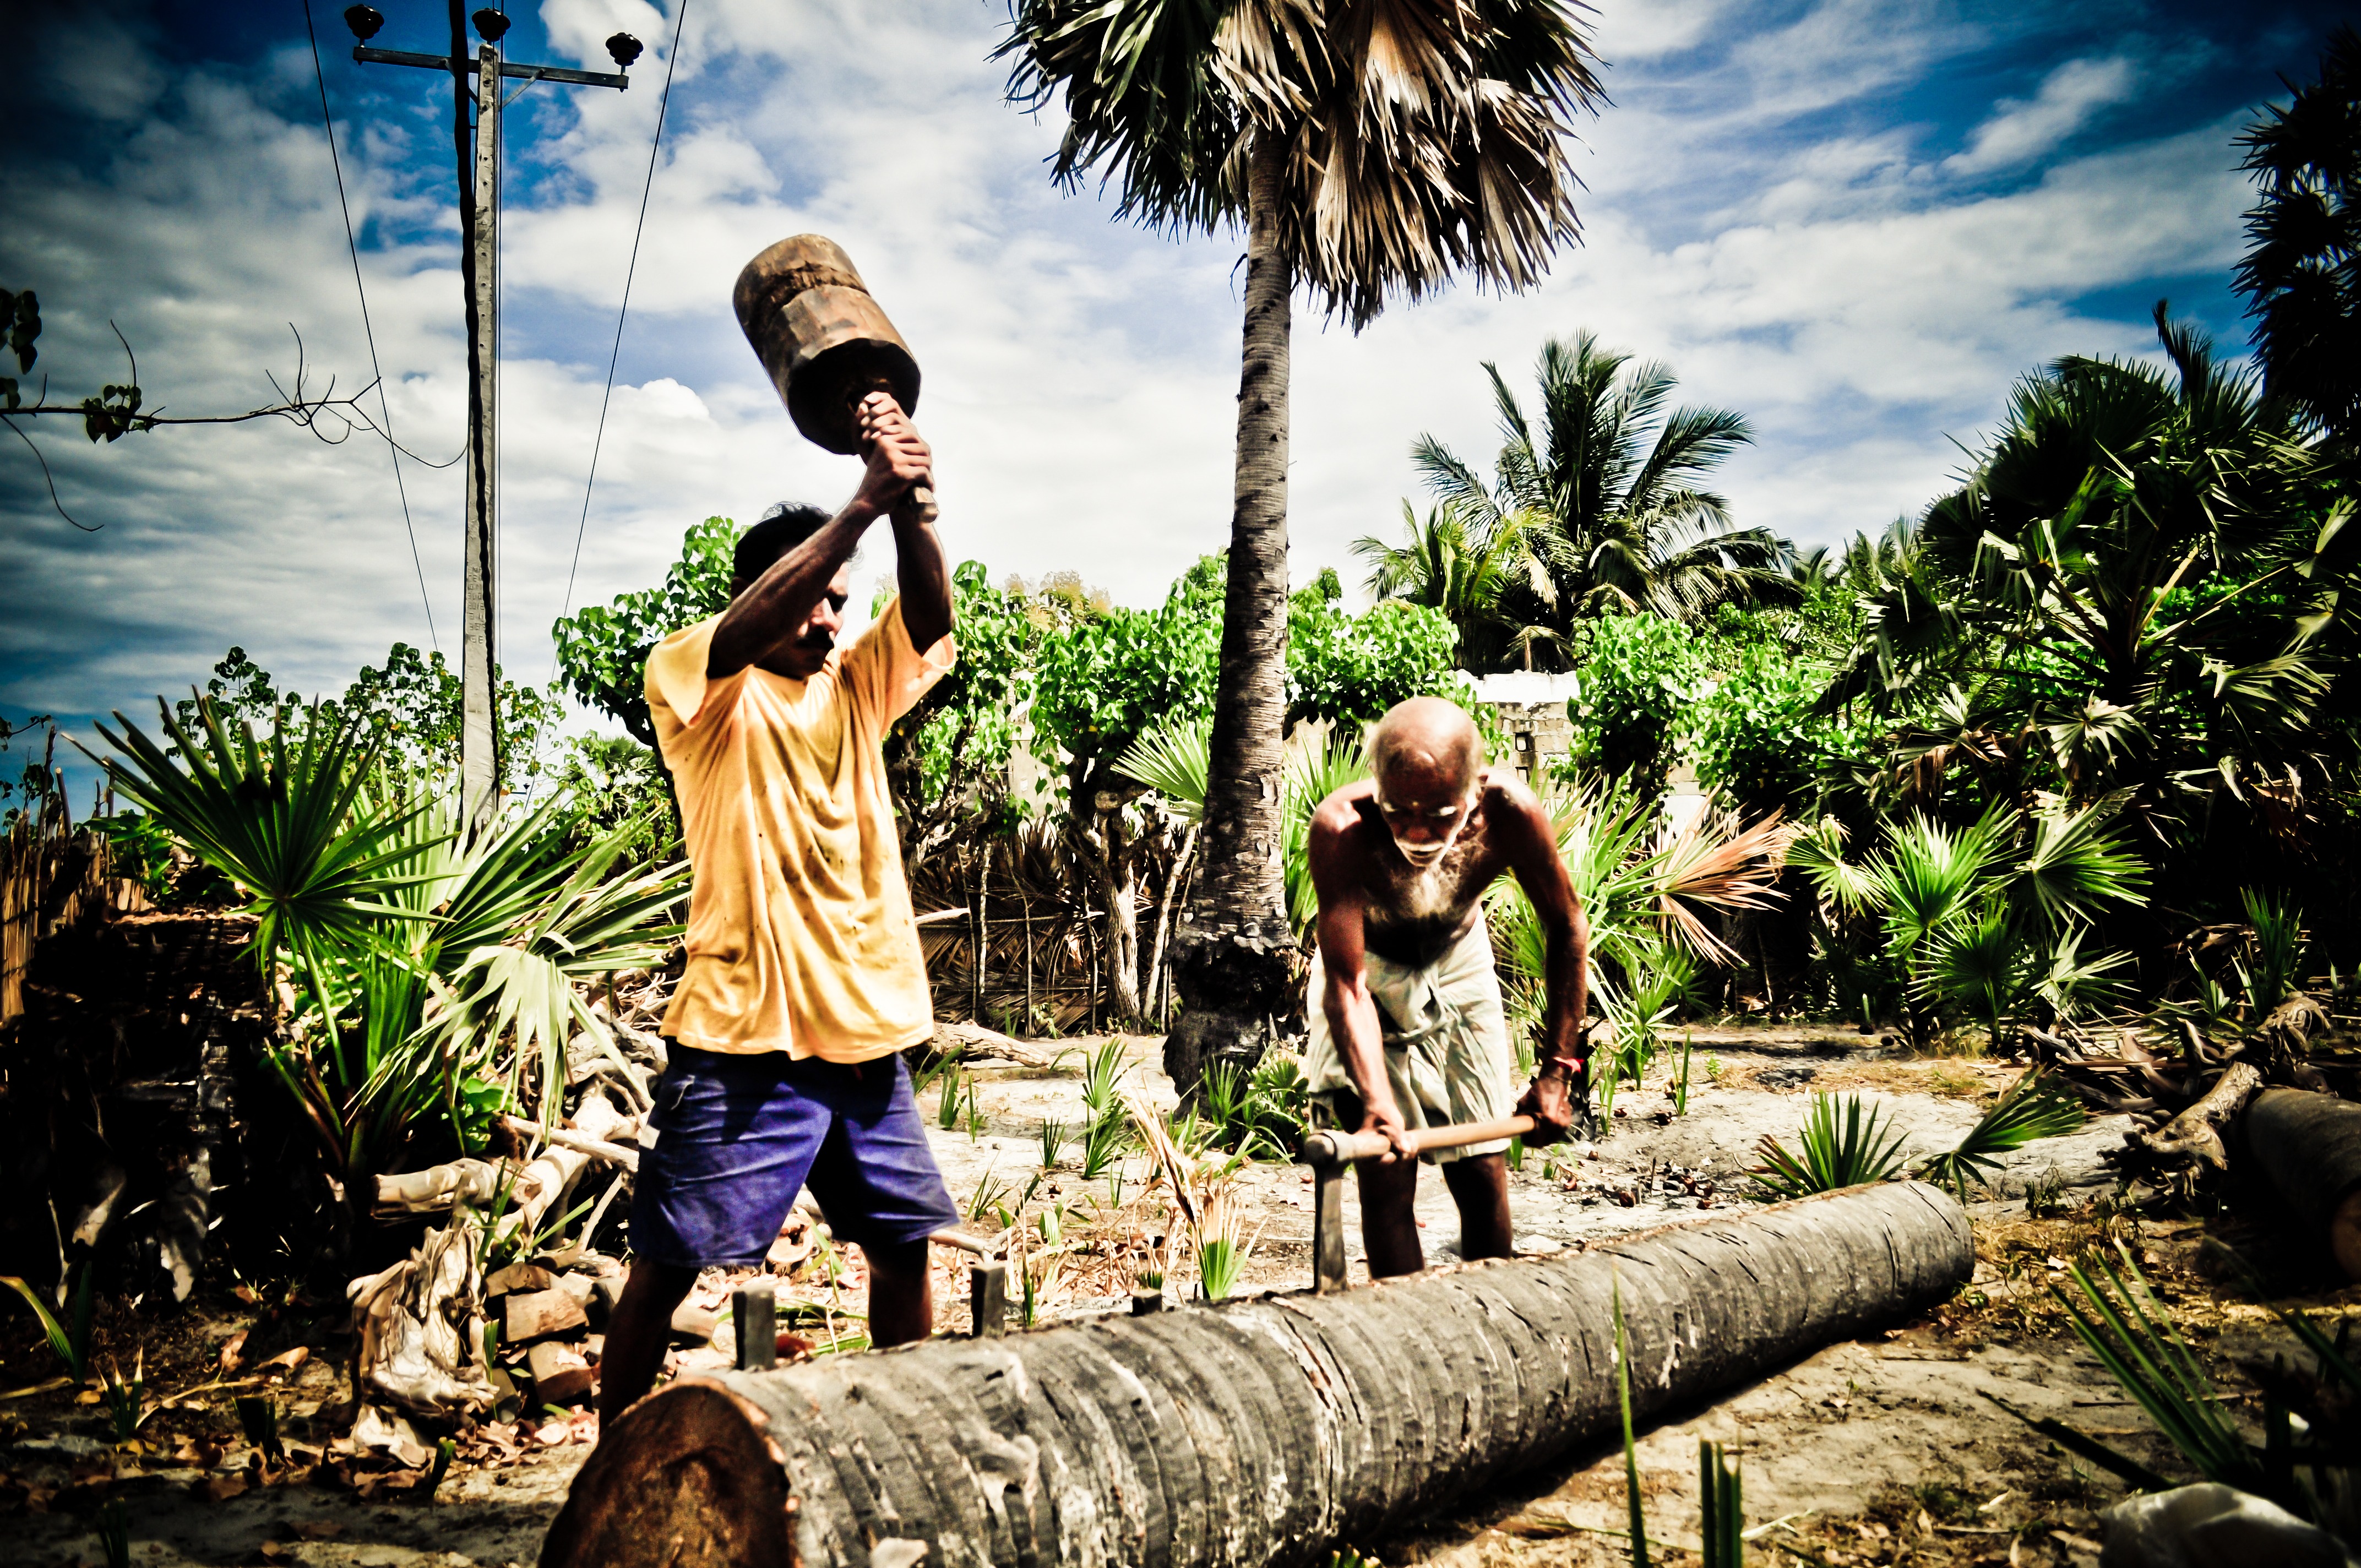
work, tree, water, nature, grass, people, plant, sky, palm tree, vacation, travel, recreation, jungle, garden, tourism, leisure, north, fun, ceylon, lanka, sri, arecales